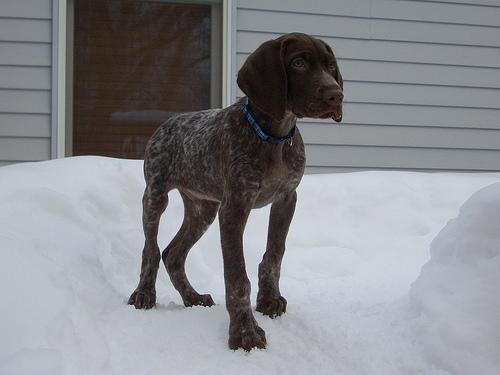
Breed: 211-n000059-German_short_haired_pointer